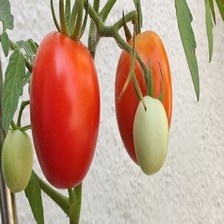
Label: tomato